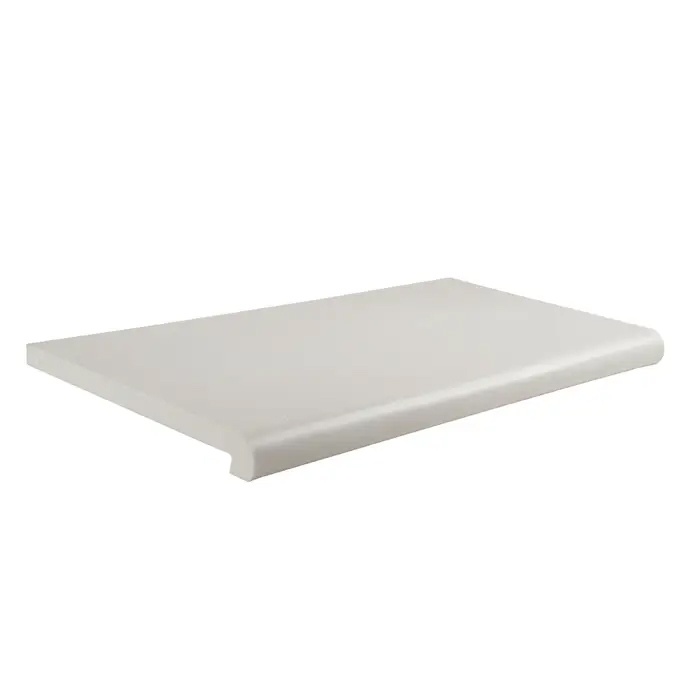
Multisystem - IdeaJab Shelf With Lip
Multisystem / IdeaJab Shelf With Lip 24"x14" 30"x14" 48"x14"
Brand: Displetech
Category: Furniture > Shelving Accessories > Replacement Shelves